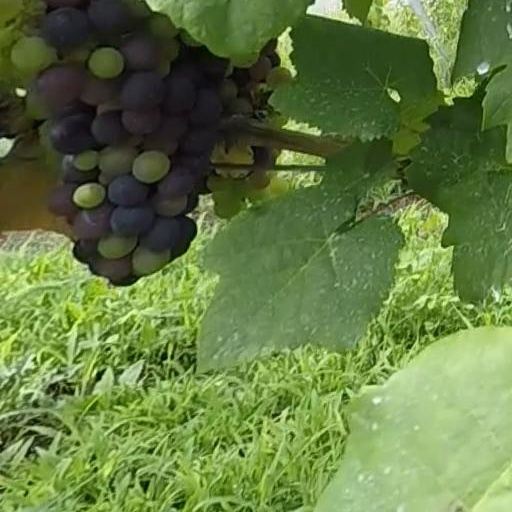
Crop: grape